Pakistan Muslim League (N)

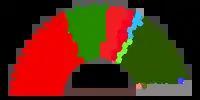
The PML-N is the largest conservative opposition party (darker green in right) in the Parliament of Pakistan.

After returning to Pakistan, the PML-N contested the 2008 general election, demanding a restoration of the judges sacked under the emergency rule put in place by President Pervez Musharraf, and the removal of Musharraf as president. After the assassination of Benazir Bhutto, Sharif announced that the PML-N would boycott the polls, but after some time and conversations with the co-chairman of the PPP, Asif Ali Zardari, Nawaz announced that the party would run in the polls and began to rally in the Punjab areas. On 18 February 2008, after the polls were closed and the results had been announced, the PML-N gained 68 seats in the National Assembly, just behind the PPP. They announced that they would have discussions on forming a coalition with the PPP, which would get half the seats in the 342 seat Parliament. In a press conference on 19 February, Nawaz called for President Pervez Musharraf to step down. Nawaz and Zardari agreed on forming a coalition, and Nawaz announced that he and his party gave the PPP the right to choose the next Prime Minister.